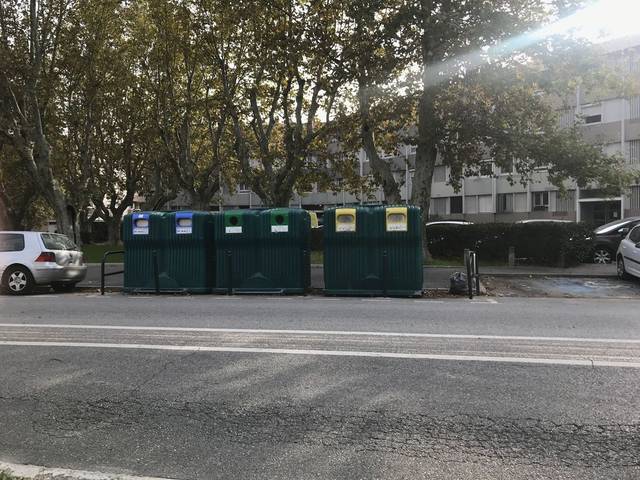
Region: France
Coordinates: 43.519, 5.431